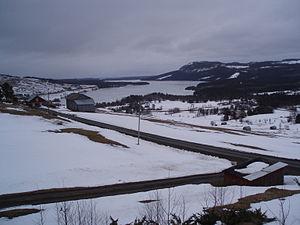
Hällberget est une montagne des Alpes scandinaves située près de Kaxås et Offerdal dans le Jämtland en Suède.